Otto I, Count of Burgundy

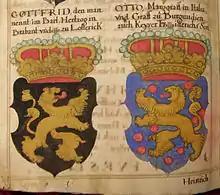
Otto's coat of arms (right), Georg Rüxner c. 1530, 17th century reprint

When Count Henry IV of Luxembourg died without male heirs in 1196, his county escheated to his overlord, Otto's brother Emperor Henry VI. Henry then granted it to Otto. Count Theobald I of Bar, son-in-law of Count Henry IV, negotiated the renunciation of Luxembourg with Otto the next year.